Ruth Snyder

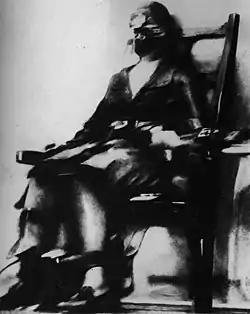
Ruth Snyder's mid-execution photo taken by Tom Howard and published the next day in the "New York Daily News"

Detectives discovered that the property Ruth had claimed had been stolen in the burglary had been hidden in the house. The real breakthrough came when a detective found a paper with the initials J.G. on it (it was a memento Albert had kept from former lover, Jessie Guischard). When asked by Detectives who "J.G" was, Ruth became flustered and instantly thought of Gray, whose initials were also J.G. She asked the detective what Gray had to do with the murder; it was the first time Gray had ever been mentioned, and the police immediately became suspicious. Gray was found in Syracuse, New York. He claimed he had been there all night, but it was determined that a friend of Gray's had obtained a hotel room in Gray's name to support his alibi. Under interrogation, Gray proved far more forthcoming than Ruth about his actions. He was arrested and returned to Queens. Both Gray and Ruth were charged with Albert's murder.